Multi-National Force – Iraq

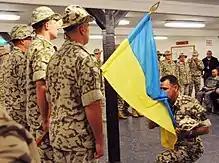
Henadii Lachkov, commander of the Ukrainian contingent in Iraq, kisses his country's flag

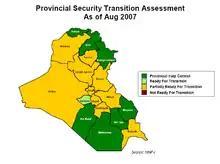
Provincial security transition assessment as of August 2007

In early March 2007, Multi-National Force – Iraq announced that it had launched an official YouTube channel for the first time. The channel's videos have over eight million views.